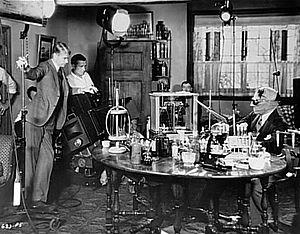
L’Homme invisible est un film américain réalisé par James Whale, sorti le 13 novembre 1933. Ce film est adapté du roman L'Homme invisible écrit par H. G. Wells en 1897. Le film fait partie de la série des Universal Monsters. Le succès du film a rendu Claude Rains très populaire. Une suite intitulée Le Retour de l'homme invisible est sortie en 1940.